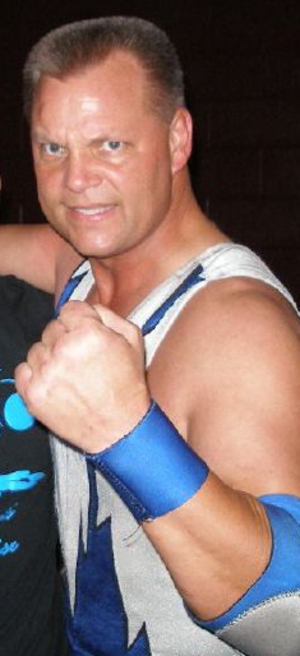
Raymond M. Lloyd est un catcheur américain connu sous le nom de ring de Glacier.